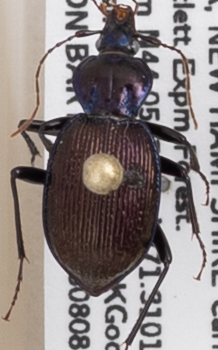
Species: Sphaeroderus canadensis canadensis
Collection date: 2018-08-08
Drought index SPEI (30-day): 0.9
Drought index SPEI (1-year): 0.03
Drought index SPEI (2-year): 0.39